Colmar Pocket

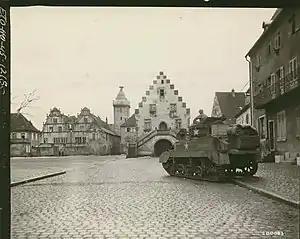
A light tank of the 12th Armored Division in Rouffach, 5 February 1945.

On 3 February, the 12th Armored Division moved south through 28th Division lines with the objective of linking up with the French I Corps and splitting the Colmar Pocket. Combat Command B (CCB) seized a bridgehead near Sundhoffen and CCR advanced on the road between Colmar and Rouffach. The following day, CCA captured Hattstatt on the Colmar-Rouffach Road, but CCR found its way blocked by German defenses. On 5 February, CCA entered Rouffach and made contact with the 4th Moroccan Mountain Division of the French I Corps, some 17 days after French I Corps launched its assault. The same day, CCR entered the village of Herrlisheim-près-Colmar, and so the 12th Armored Division attacked, for a second time, a town named Herrlisheim in Alsace (the battles of the 12th Armored Division in mid-January 1945, at Herrlisheim north of Strasbourg saw several battalions of the division manhandled by German troops in the Gambsheim bridgehead.) Thereafter, during the battle, the 12th Armored Division screened German exit routes from the Vosges Mountains and supported the 28th Division by fire.